YMCA NSW Youth Parliament

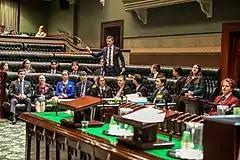
Hon. Ben Woodland MP, 2019 Member for Maitland and Minister for Employment & Business speaks during open-floor debate.

The New South Wales Youth Parliament is a YMCA—sponsored youth model parliament program. The program was first launched in 2002, attracting 32 participants representing regional teams from across New South Wales. The program has continued since and is in its 21st year. There is a YMCA Youth Parliament program in every Australian State and Territory.